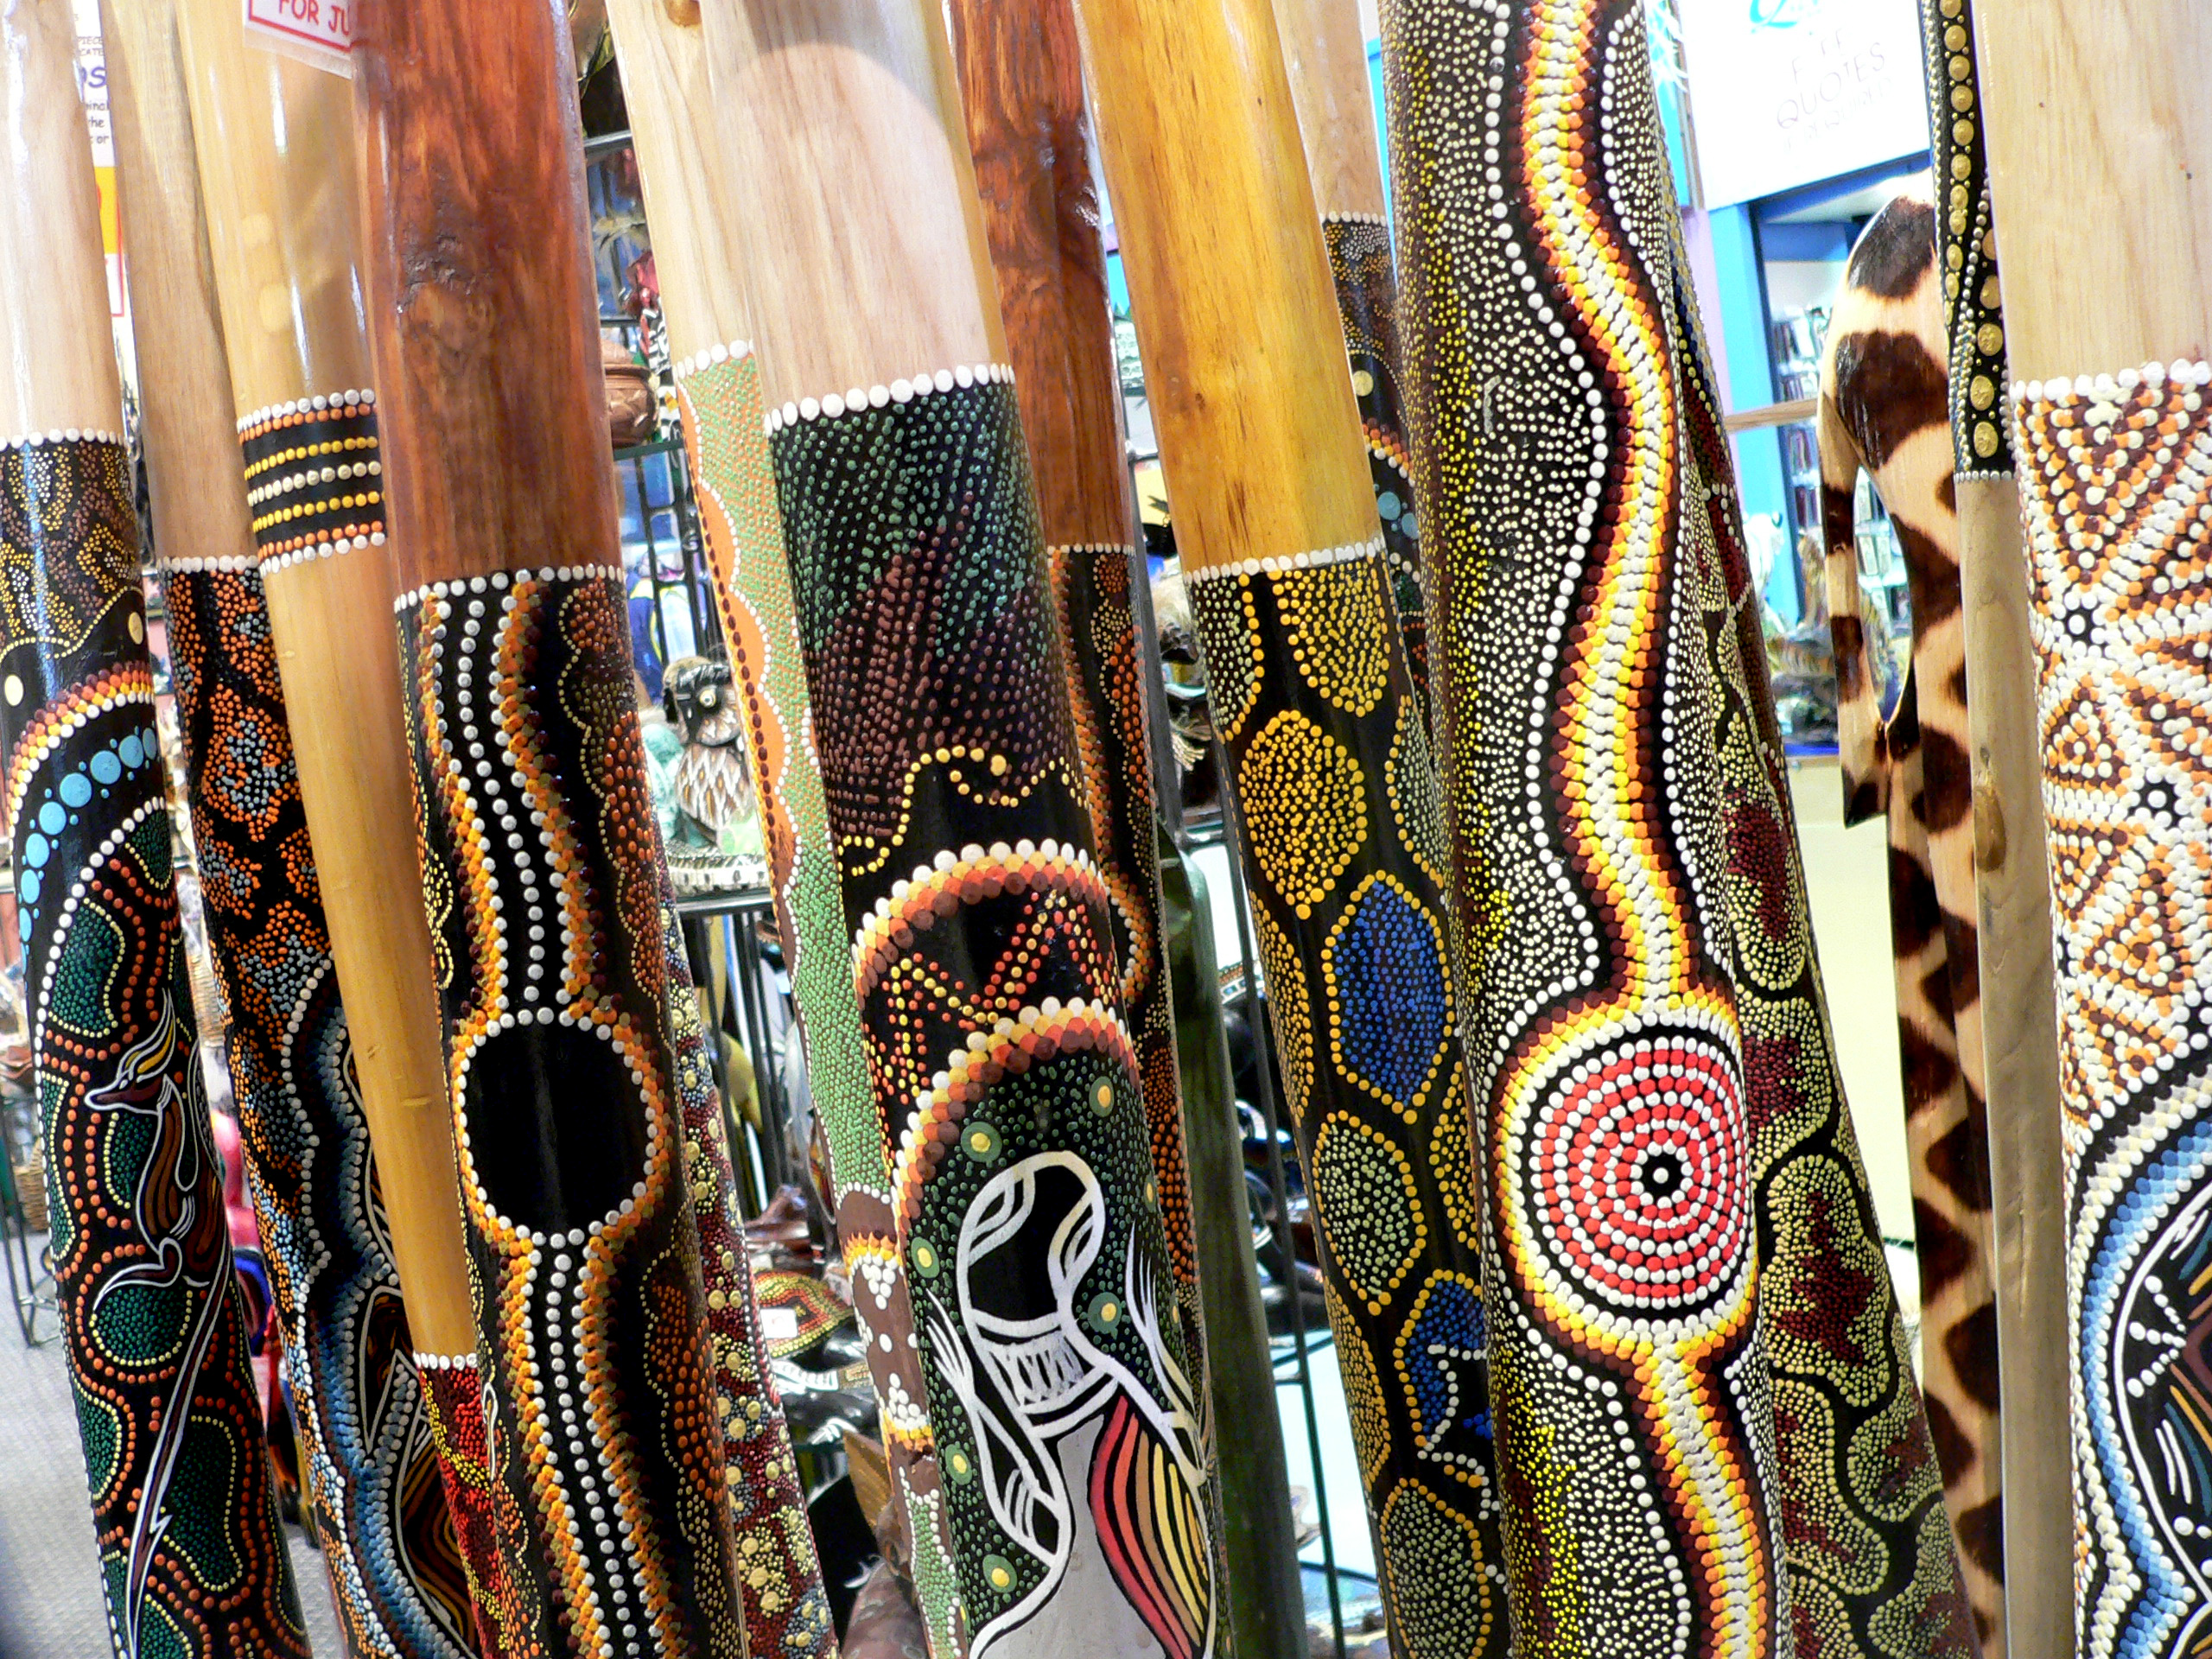
music, tourist, pattern, color, musical instrument, australia, art, design, tubes, dots, souvenir, trumpet, didgeridoo, nativeart, australiansouvenir, musicalinstruments, mehndi, plucked string instruments, publicdomaindedicationcc0, australiannativeartcolour